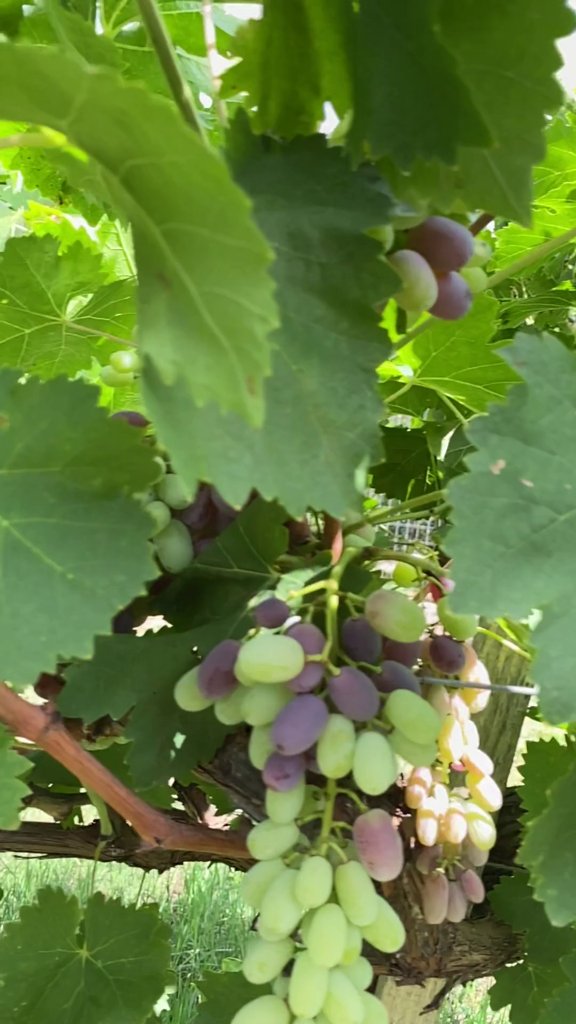
Berries visible: 87
Grape clusters: 3